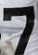
Number: 7